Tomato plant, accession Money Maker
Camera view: tilt-top (135 deg); turntable rotation: 210 degrees
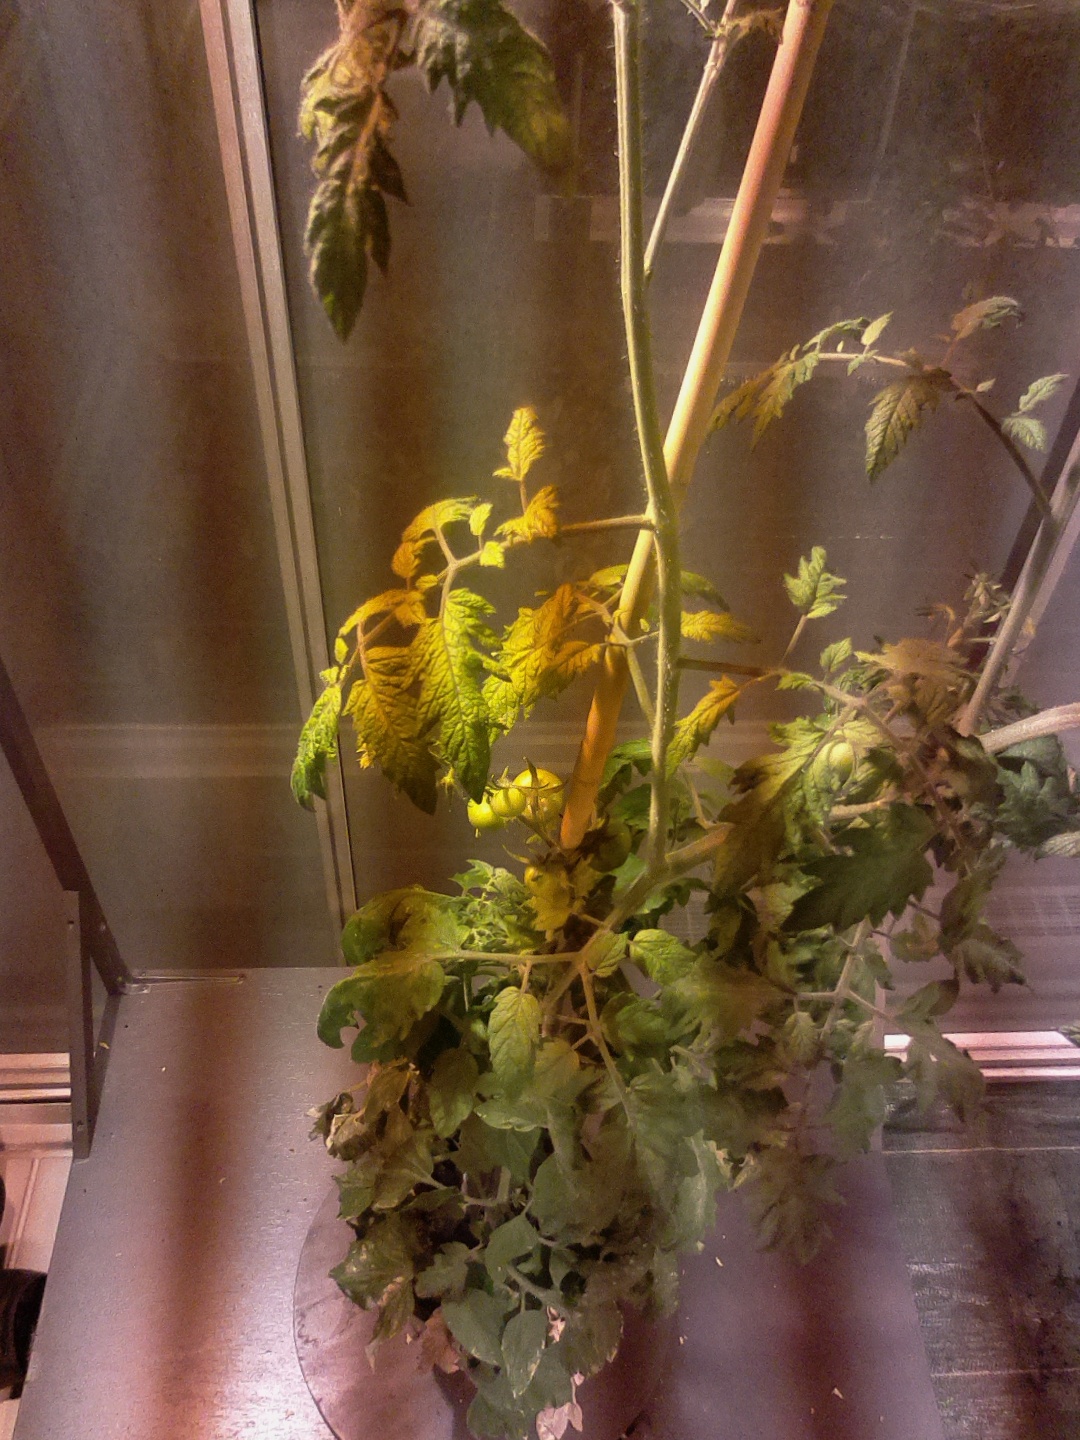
BBCH growth stage 73: 30%-40% of final fruit size